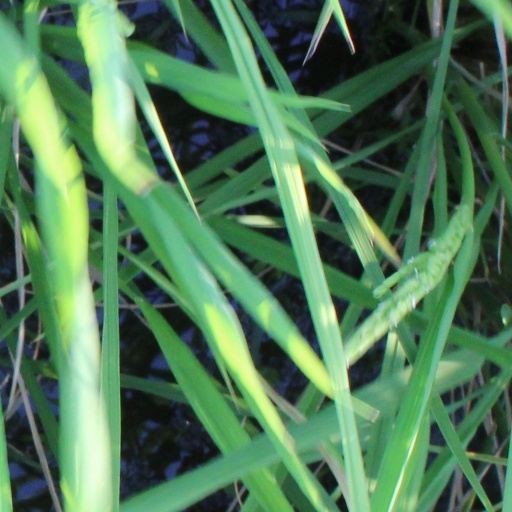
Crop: rice